Yoshio Kodama

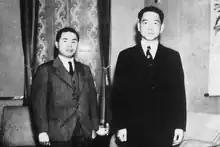
Yoshio Kodama (left) as bodyguard of the Chinese collaborator Wang Jingwei (1939)

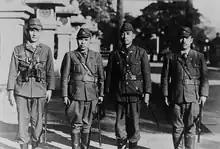
From the left, Deputy Chikanori Moji, Yoshio Kodama, and Vice Admiral Takijirō Ōnishi in February 1945 at the Tainan Shrine in Taiwan

In 1937, the Second Sino-Japanese War broke out following a clash between Japanese and Chinese troops in the Marco Polo Bridge incident, which precipitated a full-scale invasion of China proper by Japanese forces. After the conquest of Shanghai by Japanese troops, Kodama was summoned there by his old mentor Doihara. Among other things, he served in 1939 as a bodyguard for the Chinese collaborator Wang Jingwei. During his work he met the vice admiral and later founder of the Kamikaze units Takijirō Ōnishi, with whom he became friends.